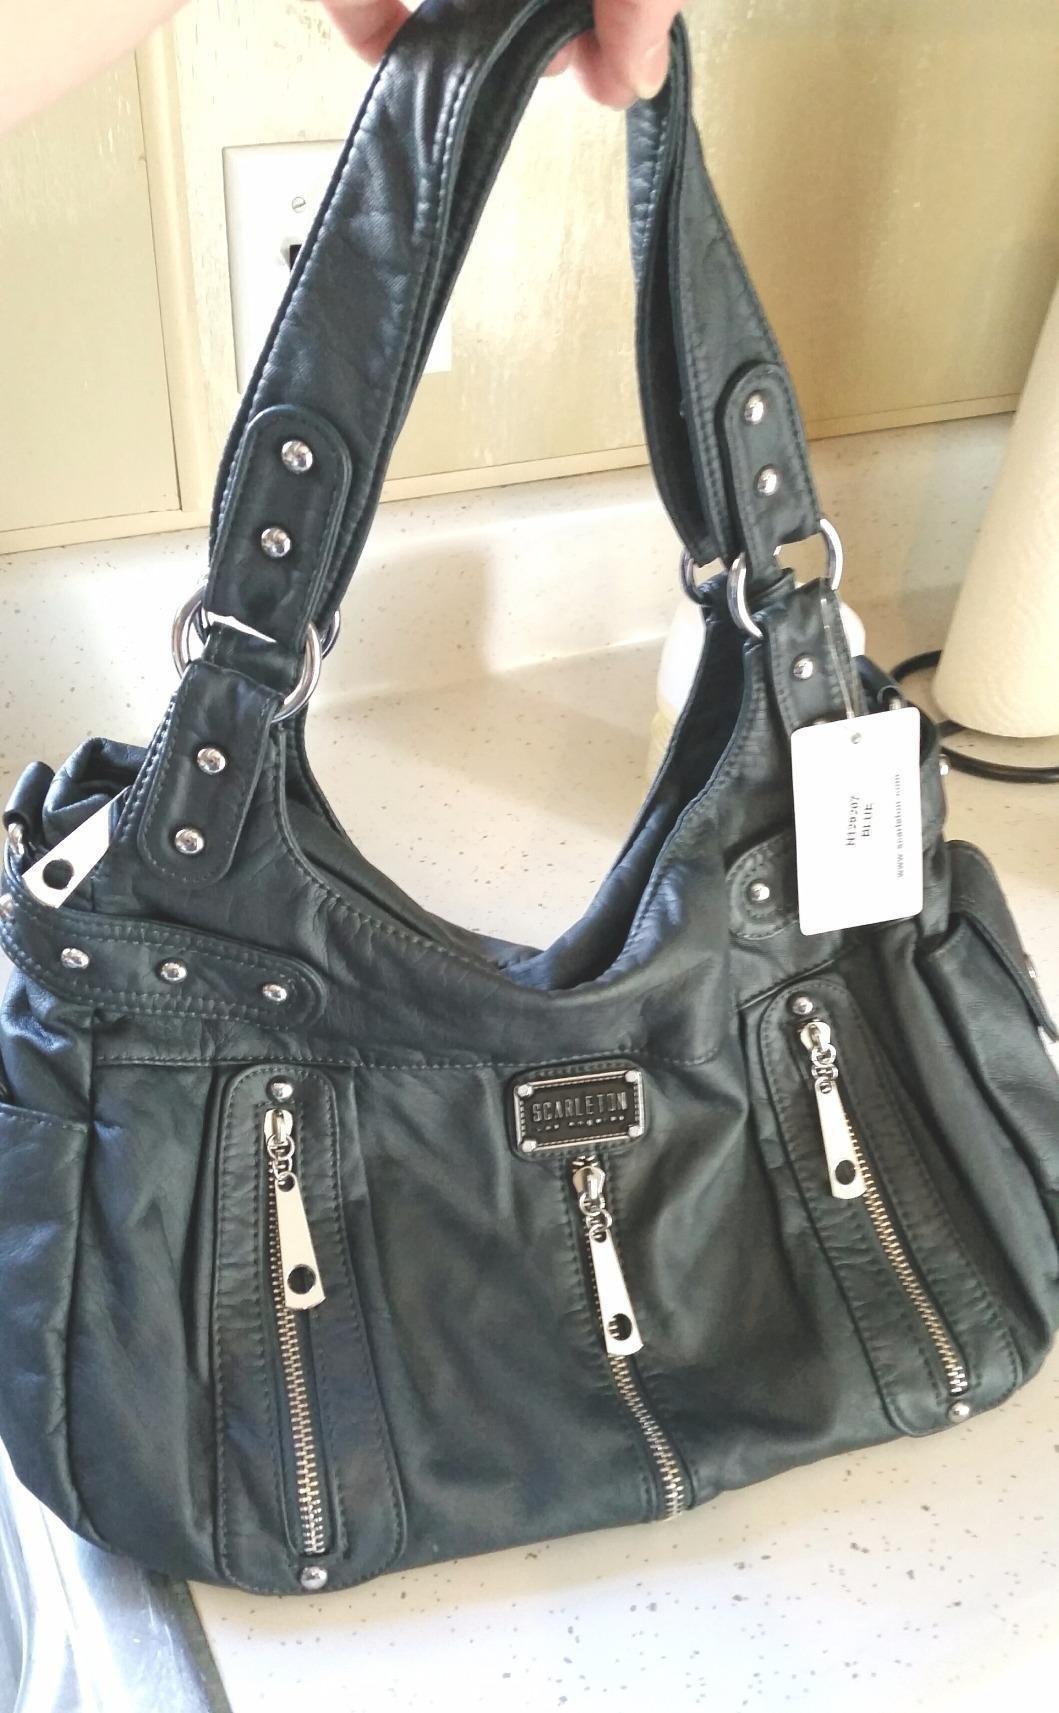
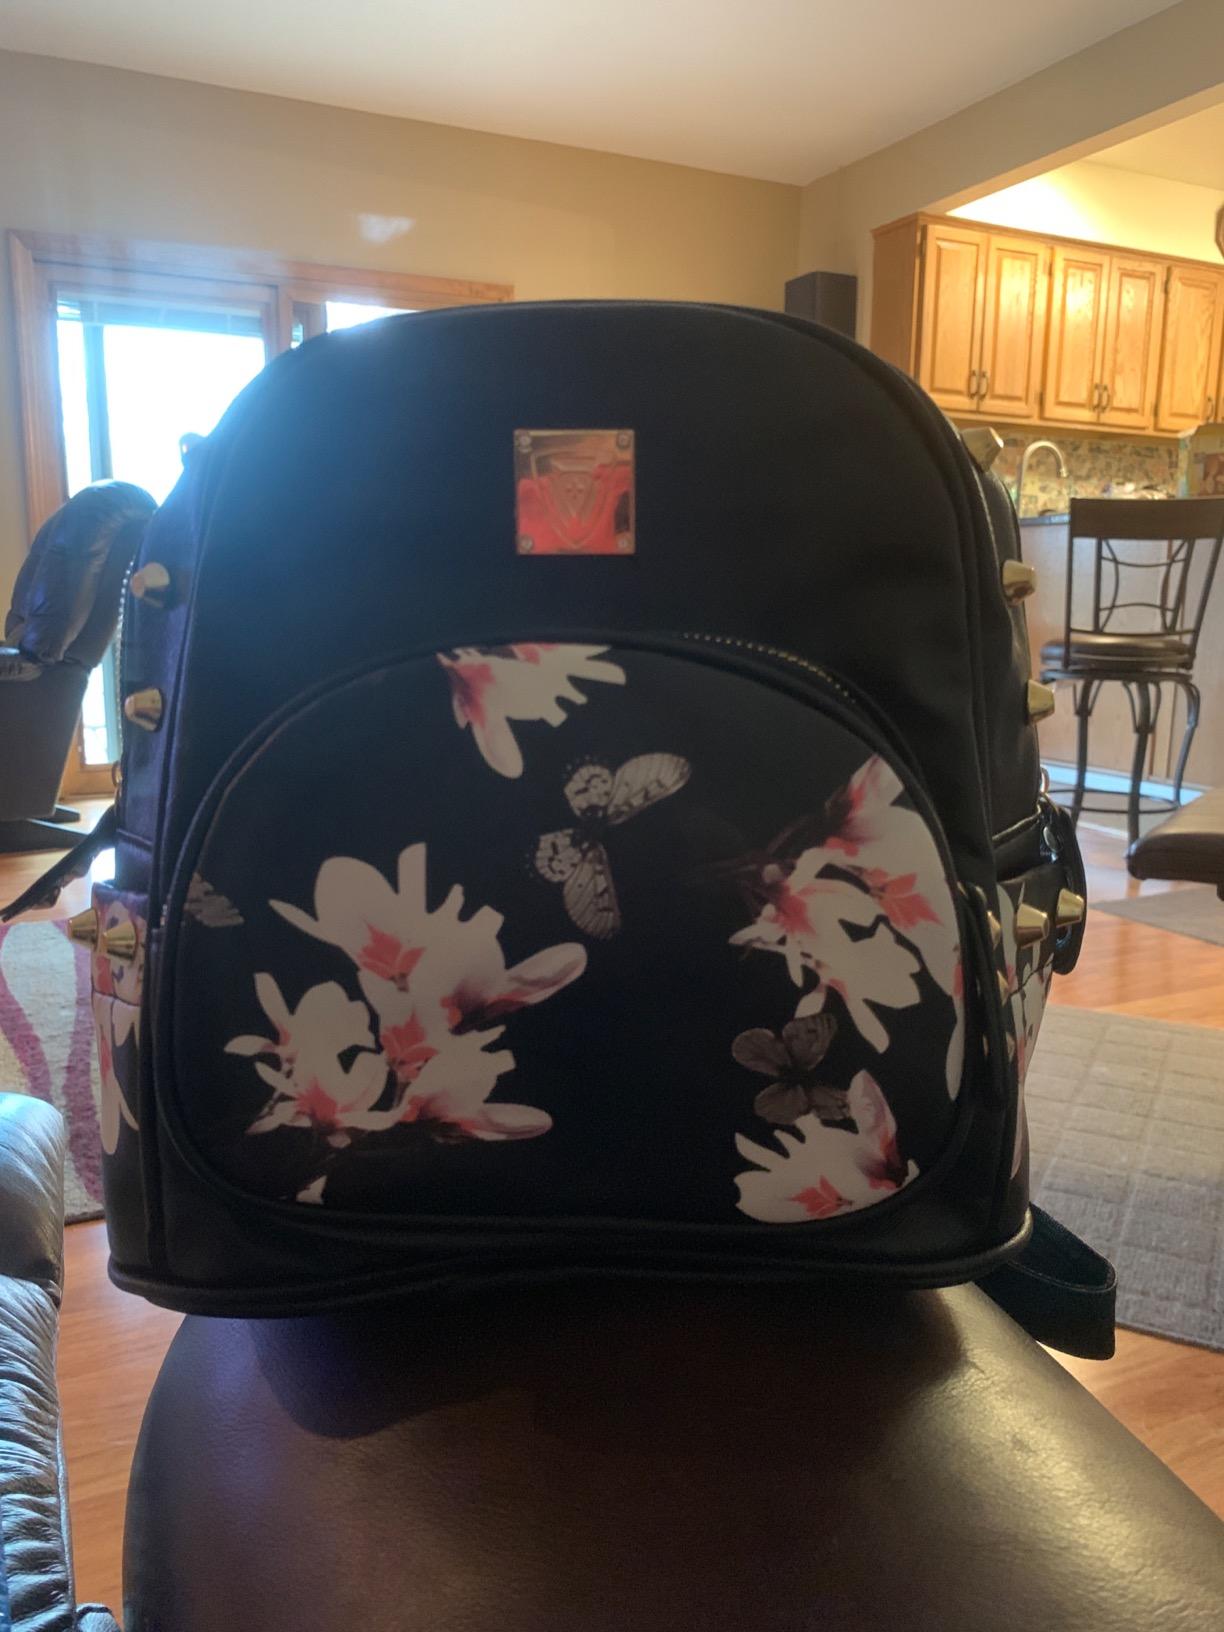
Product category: accessories_handbag
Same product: no